Occupation of the Baltic states

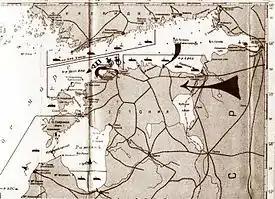
Schematics of the Soviet military blockade and invasion of Estonia in 1940 (Russian State Naval Archives)

In May 1940, the Soviets turned to the idea of direct military intervention, but still intended to rule through puppet regimes. Their model was the Finnish Democratic Republic, a puppet regime set up by the Soviets on the first day of the Winter War. The Soviets organised a press campaign against the allegedly pro-Allied sympathies of the Baltic governments. In May 1940, the Germans invaded France, which was overrun and occupied a month later. In late May and early June 1940, the Baltic states were accused of military collaboration against the Soviet Union by holding meetings the previous winter. On 15 June 1940, the Lithuanian government was extorted to agree to the Soviet ultimatum and permit the entry of an unspecified number of Soviet troops. President Antanas Smetona proposed armed resistance to the Soviets but the government refused, proposing their own candidate to lead the regime. However, the Soviets refused this proposal and sent Vladimir Dekanozov to take charge while the Red Army occupied the state.